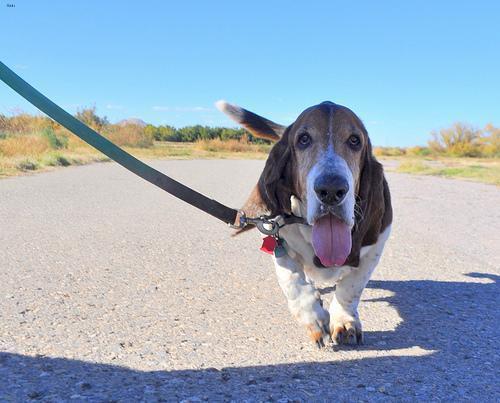
basset hound